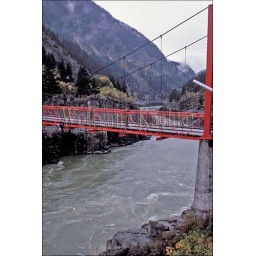
Canada, b.C., near hope, fraser canyon, bridge over fraser river